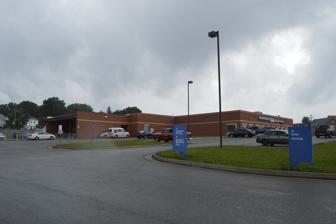
Building: Dr. James W. Hale House
Country: United States of America
Year built: 1885
Historic house in West Virginia, United States United States historic place Dr. James W. Hale House U.S. National Register of Historic Places Site, now occupied by a post office Show map of West Virginia Show map of the United States Location 1034 Mercer St., Princeton, West Virginia Coordinates 37°22′6″N 81°5′54″W / 37.36833°N 81.09833°W / 37.36833; -81.09833 Area 1.5 acres (0.61 ha) Built c. 1885 Architectural style Greek Revival, Gothic NRHP reference No. 76001941 Added to NRHP March 12, 1976 Dr. James W. Hale House , also known as the Hale-Pendleton House, "Temple Knob," and "Temple Hill," was a historic home located at Princeton , Mercer County, West Virginia .  Built about 1885, it was a large, two-story plus basement brick house.  The house had many Gothic Revival features, such as pointed-arch windows with panes divided by simple geometric tracery, gingerbread bargeboards , and a large verandah completely around the west and south elevations. The verandah roof was supported by more than 12 fluted columns and a cornice with dentil molding in the Greek Revival style. The house sat atop Temple Knob, a small rise said to have been used as a signal point by both Union and Confederate soldiers during the American Civil War . It was listed on the National Register of Historic Places in 1976. References